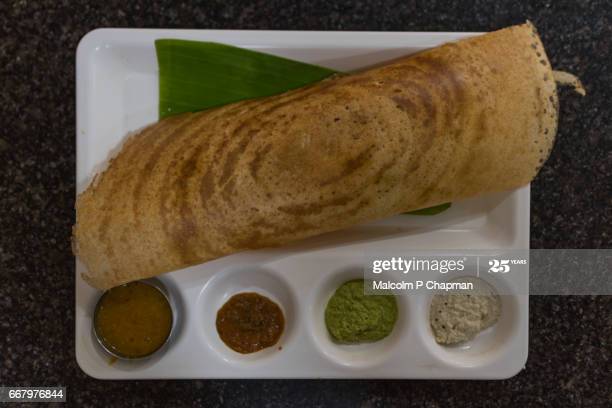
Dish: masala_dosa